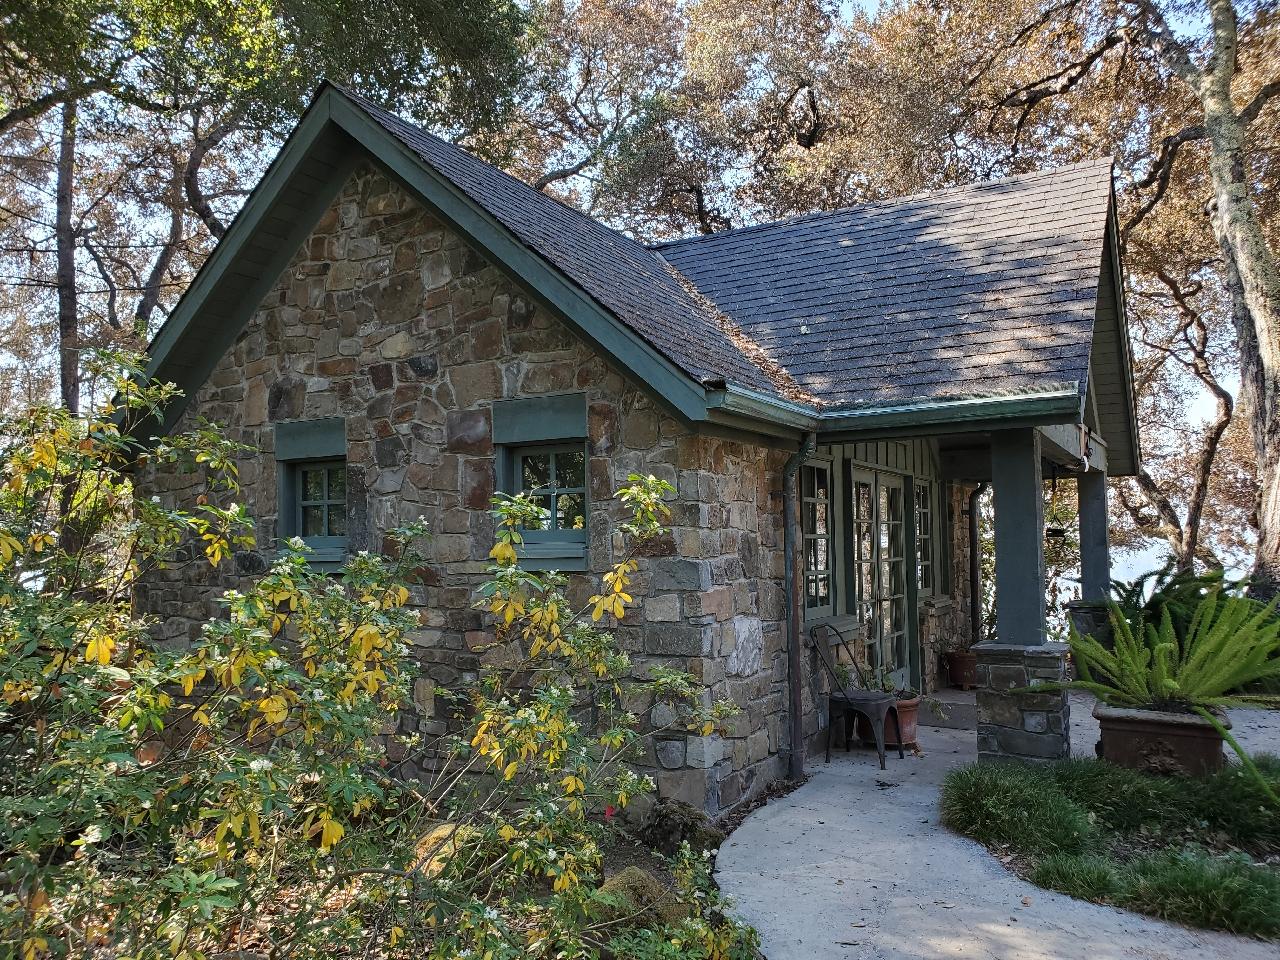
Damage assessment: no_damage